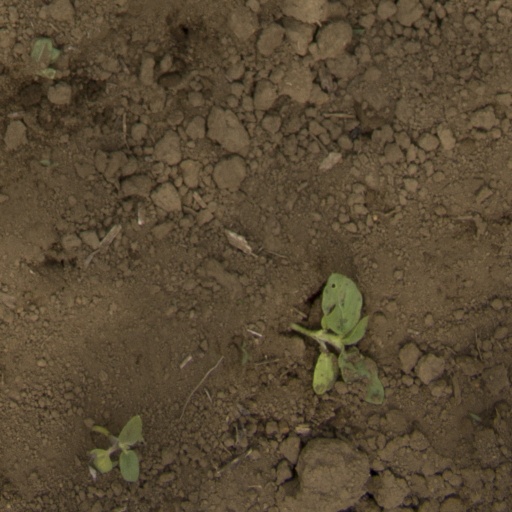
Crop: Jerusalem artichoke